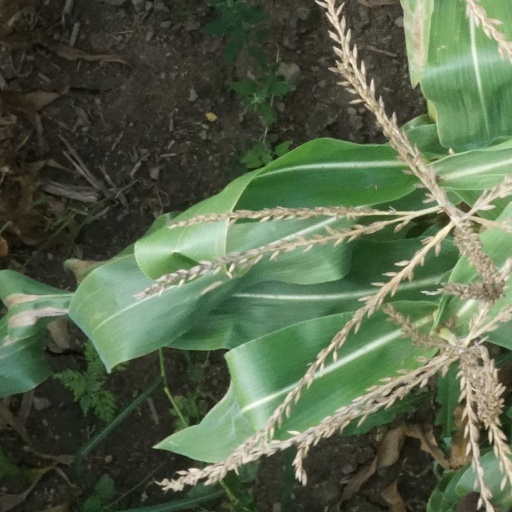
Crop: maize; corn